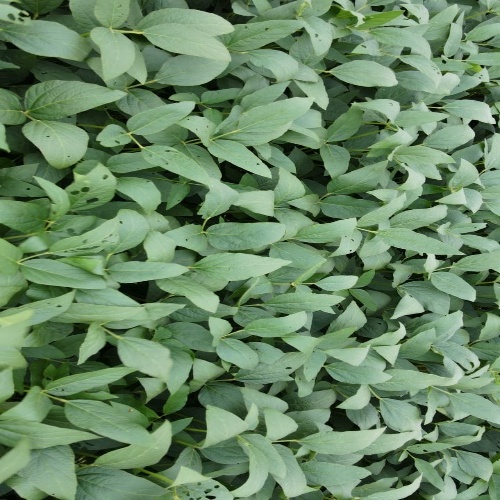
Label: Diabrotica_speciosa